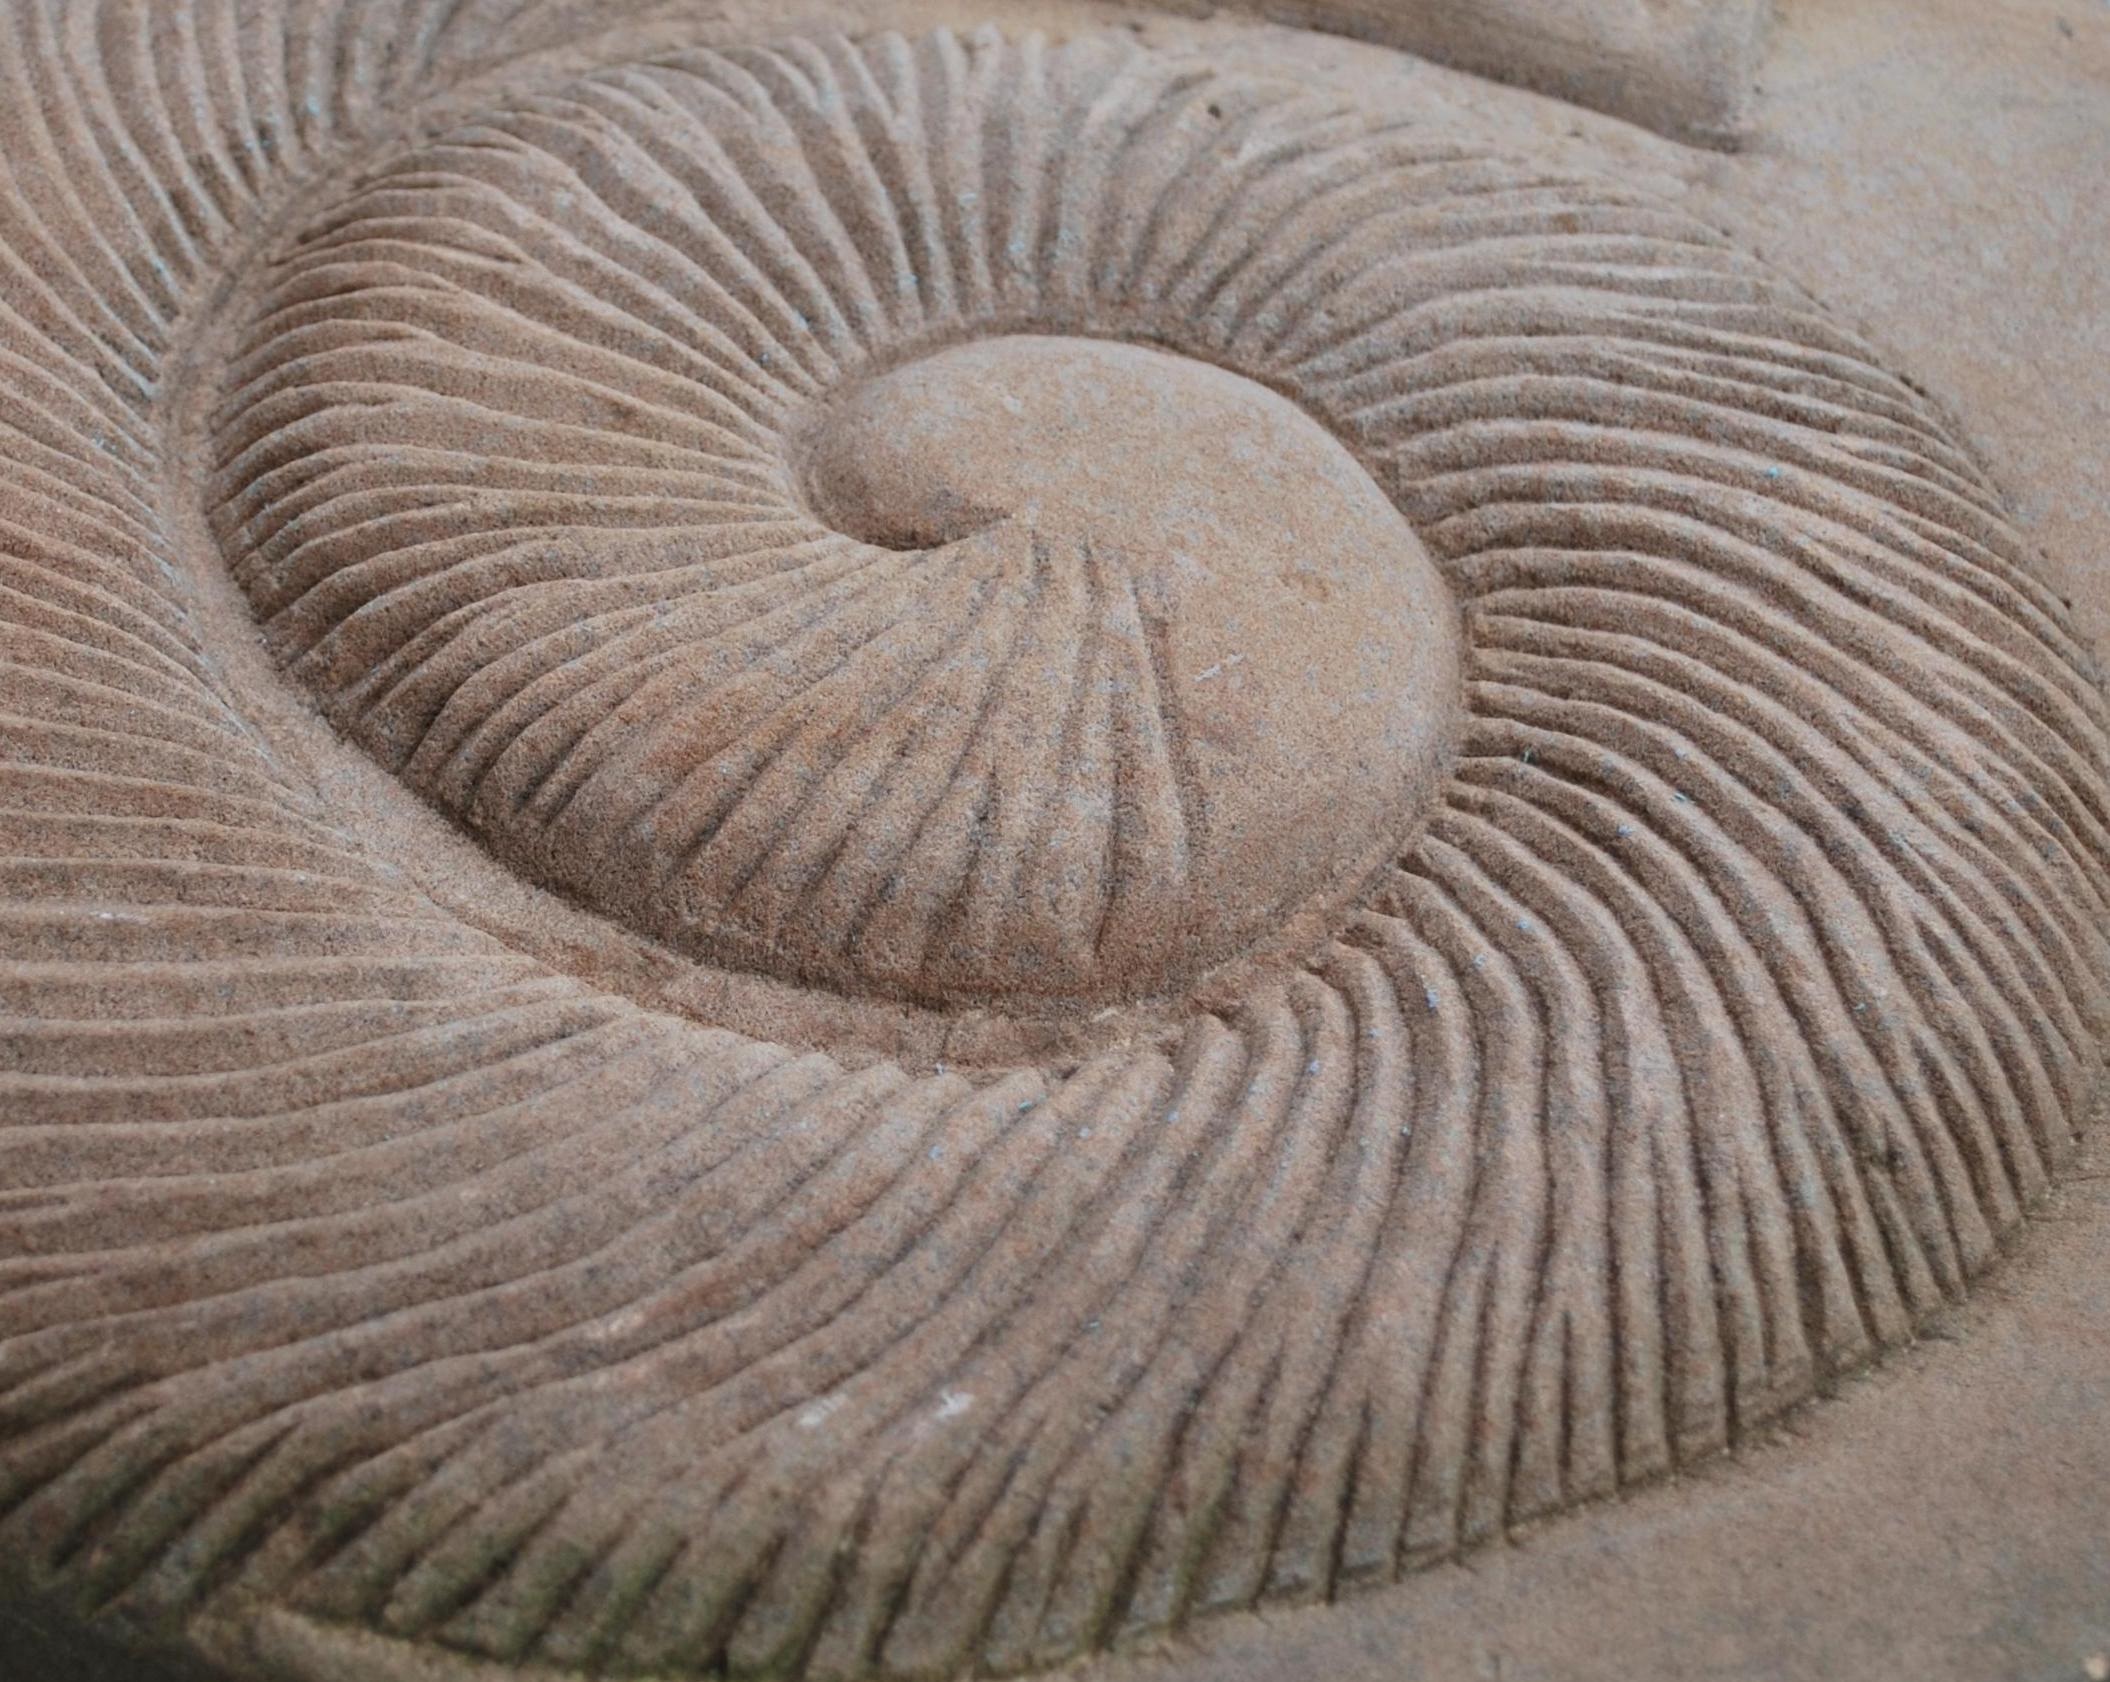
sand, wood, spiral, garden, circle, pierre, shape, flooring, dishware, medicinal mushroom